Nello Petrucci

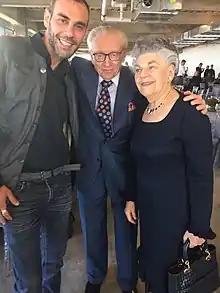
Nello Petrucci with Larry and Klara Silverstein, in 2018

Petrucci was born on January 26, 1981, in Castellammare di Stabia, a comune within the Naples metropolitan area. In the early 2000s, he studied cinema in Rome. He attained a degree in scenography from the Academy of Fine Arts in Naples in 2010.